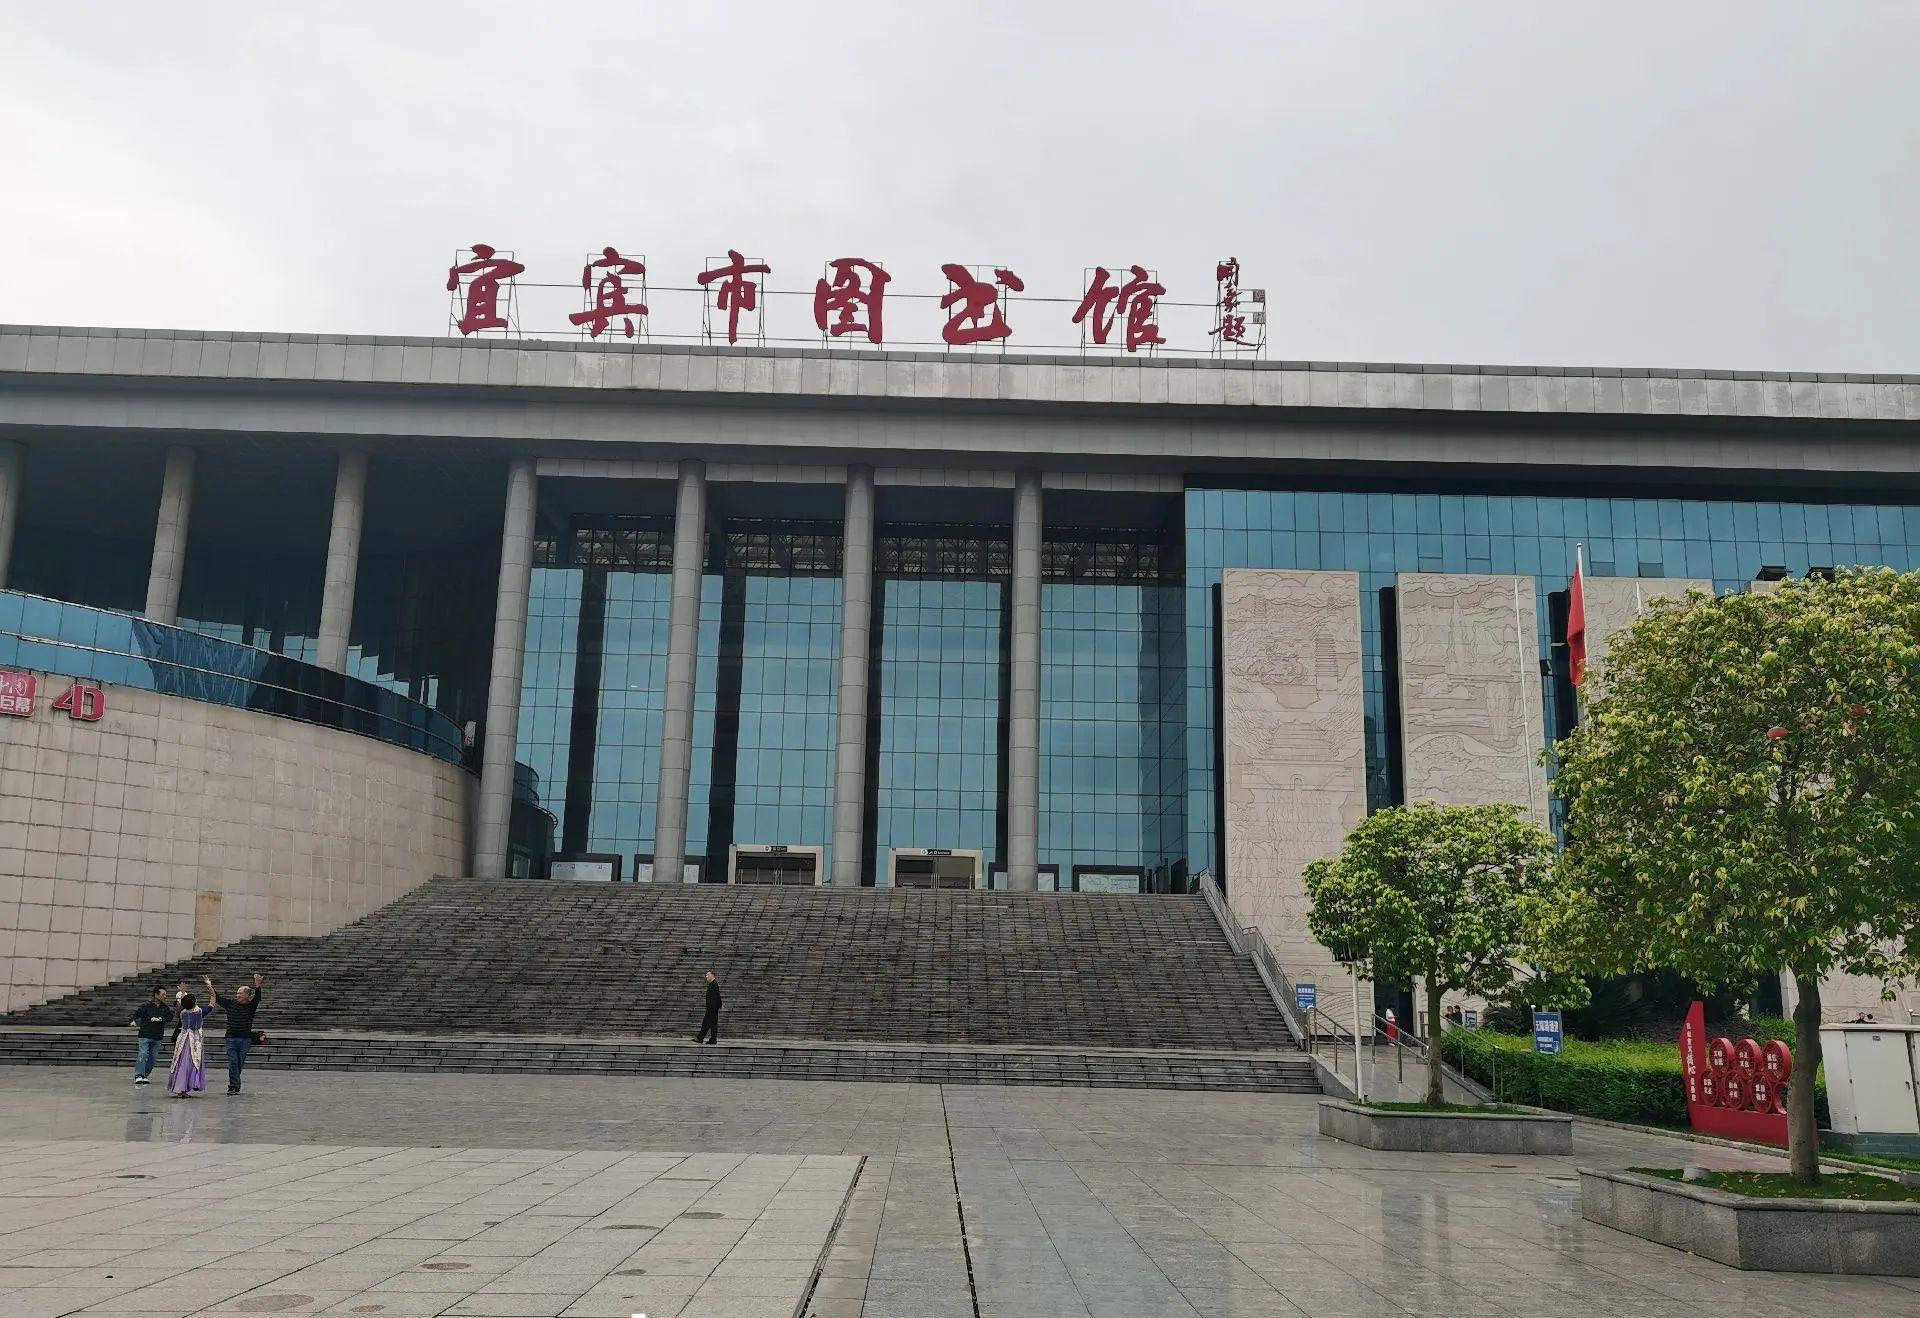
地标名称：宜宾市图书馆
所在城市：宜宾市·叙州区